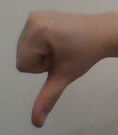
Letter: waw